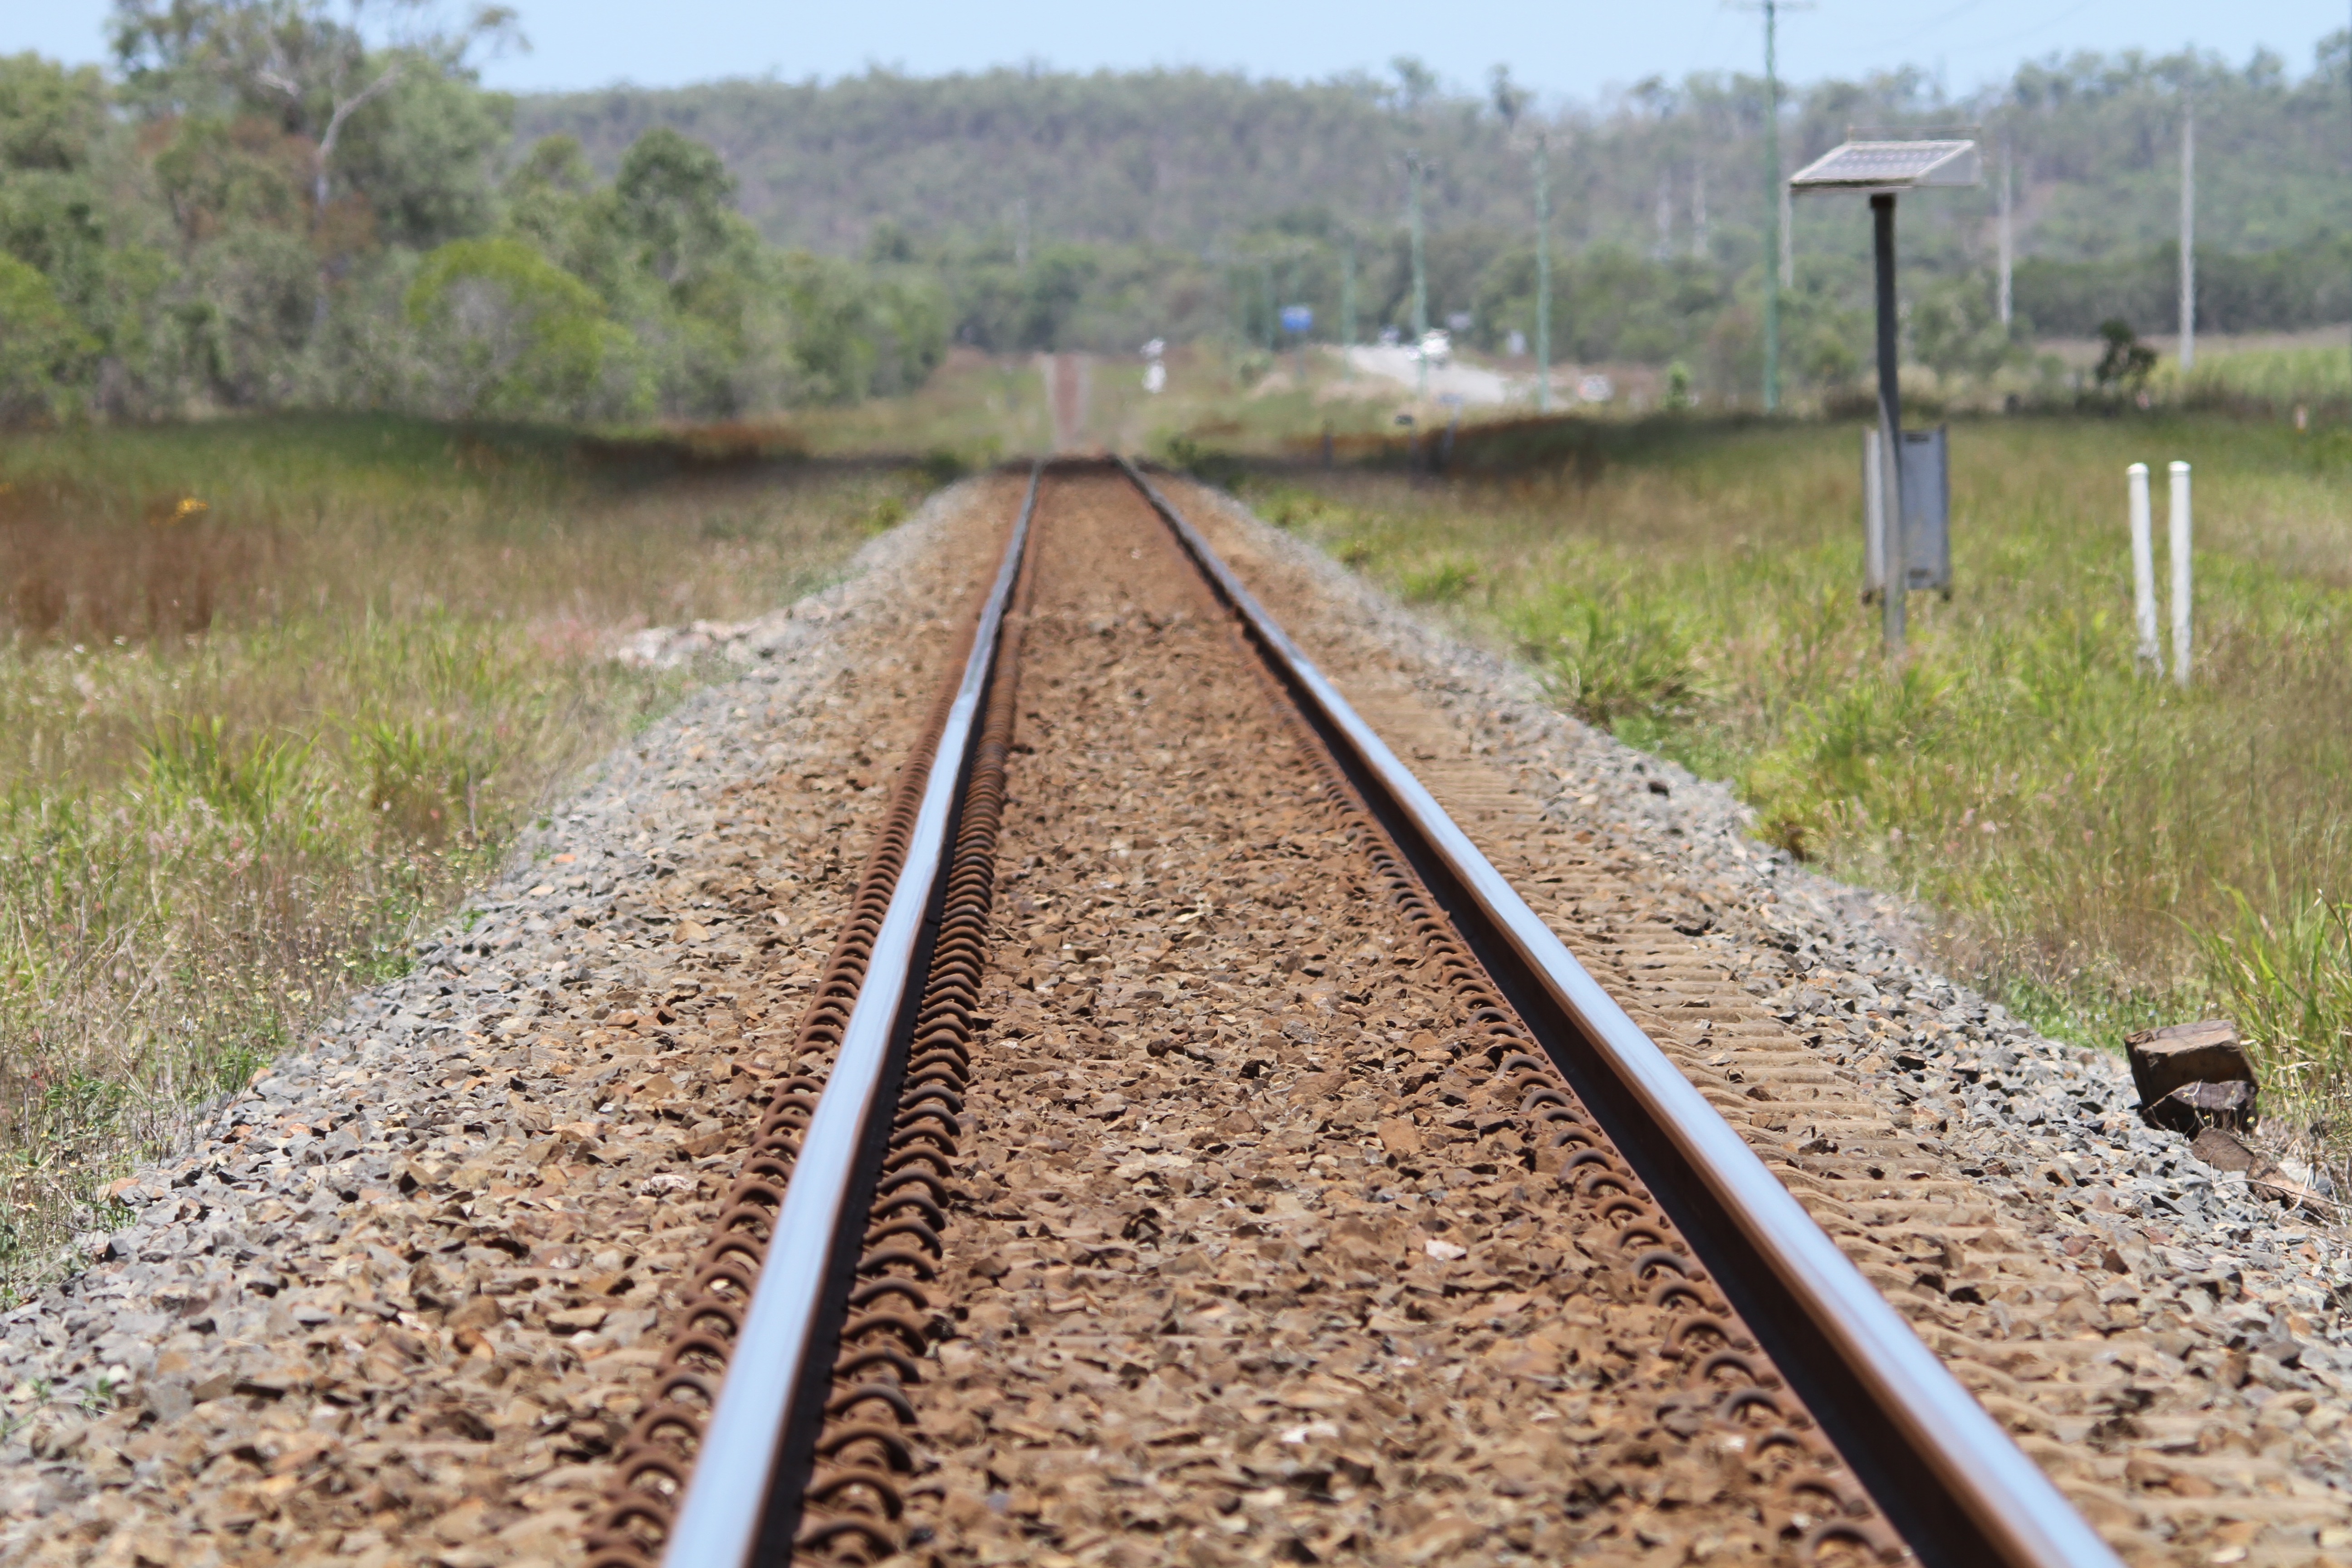
track, railway, field, train, transport, vehicle, soil, infinity, australia, loneliness, trains, queensland, silent, seemed, rail transport, sugar cane, gold coast, west australia, nonbuilding structure, ethanol production